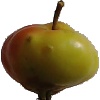
Label: Apple Red Yellow 2